Herring Motor Car Company Building

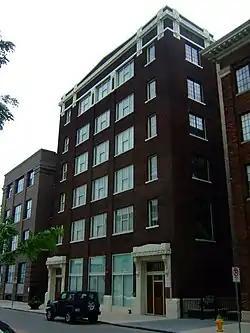

The Herring Motor Car Company Building, now known as 10th Street Lofts, is a historic building located in downtown Des Moines, Iowa. The building is a six-story brick structure rising tall. It was designed by the Des Moines architectural firm of Proudfoot, Bird & Rawson in the Classical Revival style. Clyde L. Herring had the building built in 1912 and it was completed the following year. It was originally a four-story building with two more floors added 18 months after it was originally built. By 1915, the company was building 32 Ford automobiles a day, and had delivered “more automobiles than any other one automobile agency in the United States.” Along with the neighboring Standard Glass and Paint Company Building, today it is part of the same loft apartment complex. The National Biscuit Company Building on the other side of the building has likewise been converted into an apartment building. It was listed on the National Register of Historic Places in 2004.